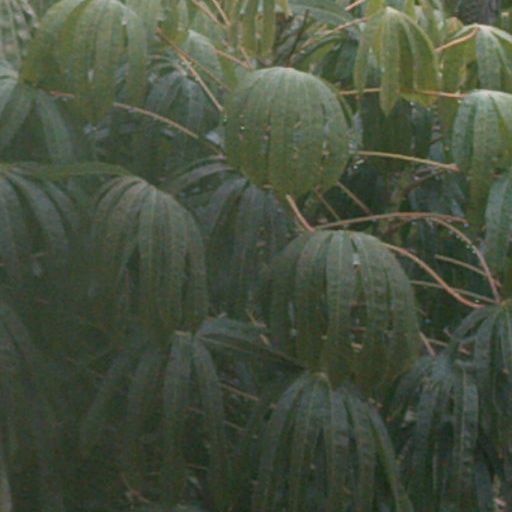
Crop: cassava